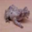
Label: frog